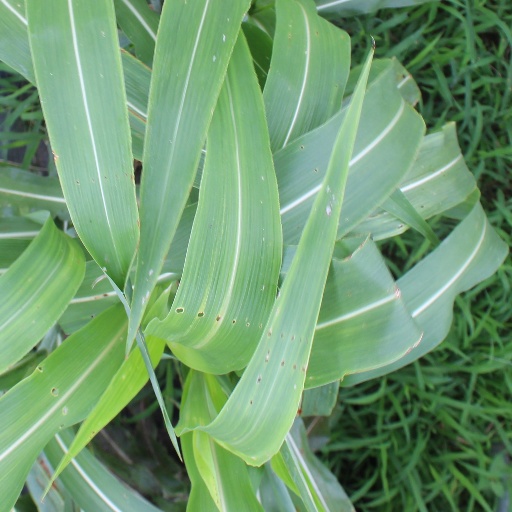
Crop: sorghum